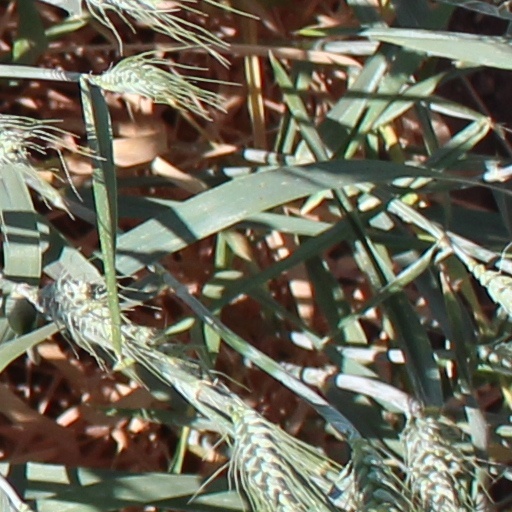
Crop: wheat